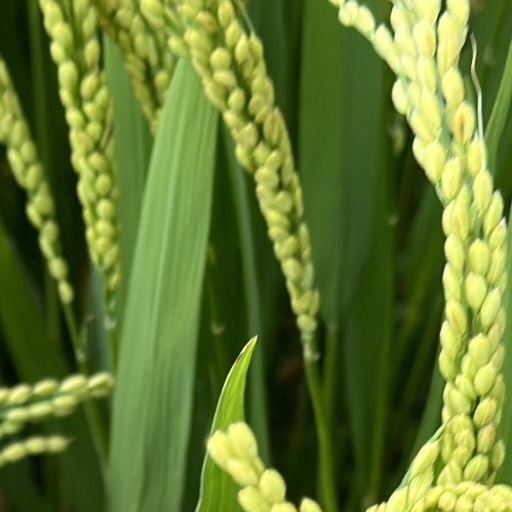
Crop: rice